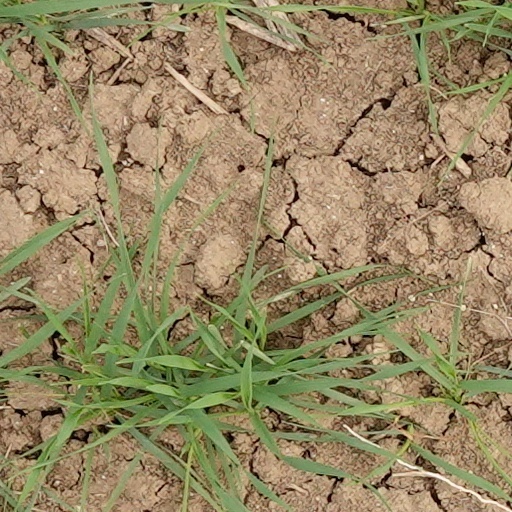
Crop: wheat